Surendra Pal

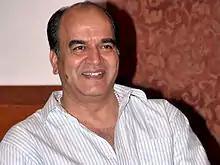
Surendra Pal in 2010

Surendrapal Singh (born 25 September 1953) is an Indian film and television character actor who works in Hindi films and TV series. He is best known for his roles of Dronacharya in "Mahabharat", Amatya Rakshas in "Chanakya", Tamraj Kilvish in "Shaktiman" and Daksha in "Devon Ke Dev...Mahadev".